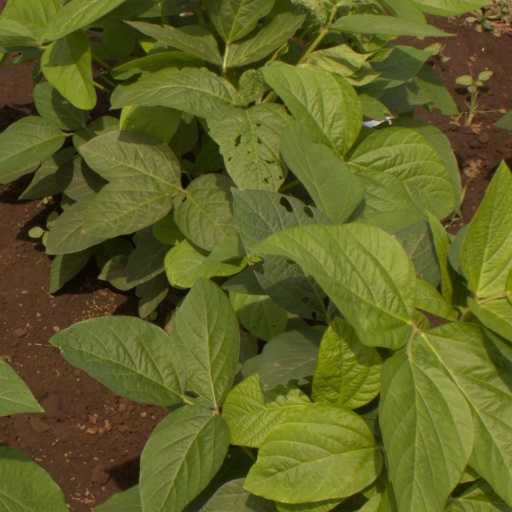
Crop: soybean